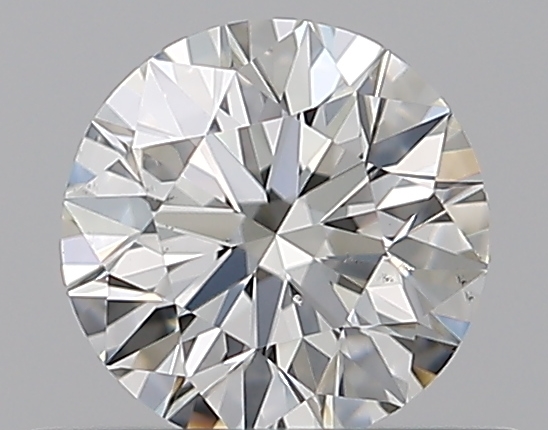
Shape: round
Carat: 0.5
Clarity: VS2
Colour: H
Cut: EX
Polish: EX
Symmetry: VG
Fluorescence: N
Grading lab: GIA
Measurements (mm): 5.05 x 5.08 x 3.17